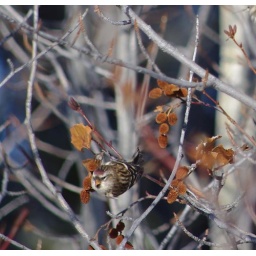
along the Alaska highway in October - flocks eating seeds